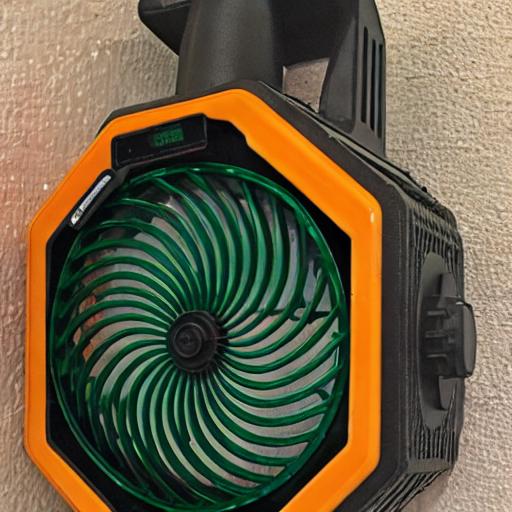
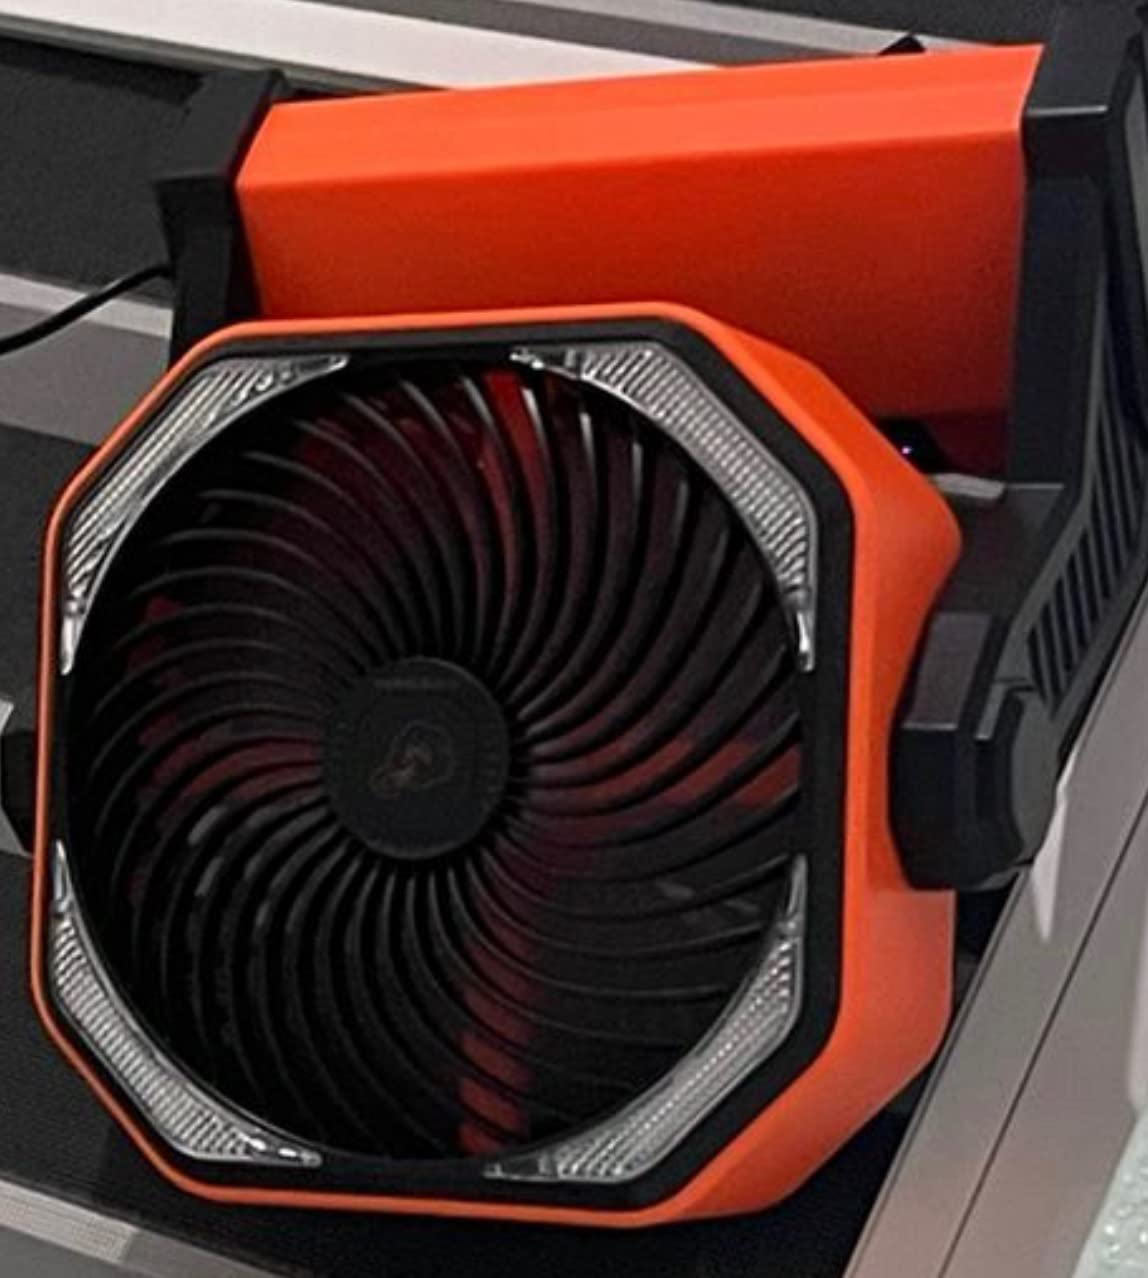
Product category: lantern
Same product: no